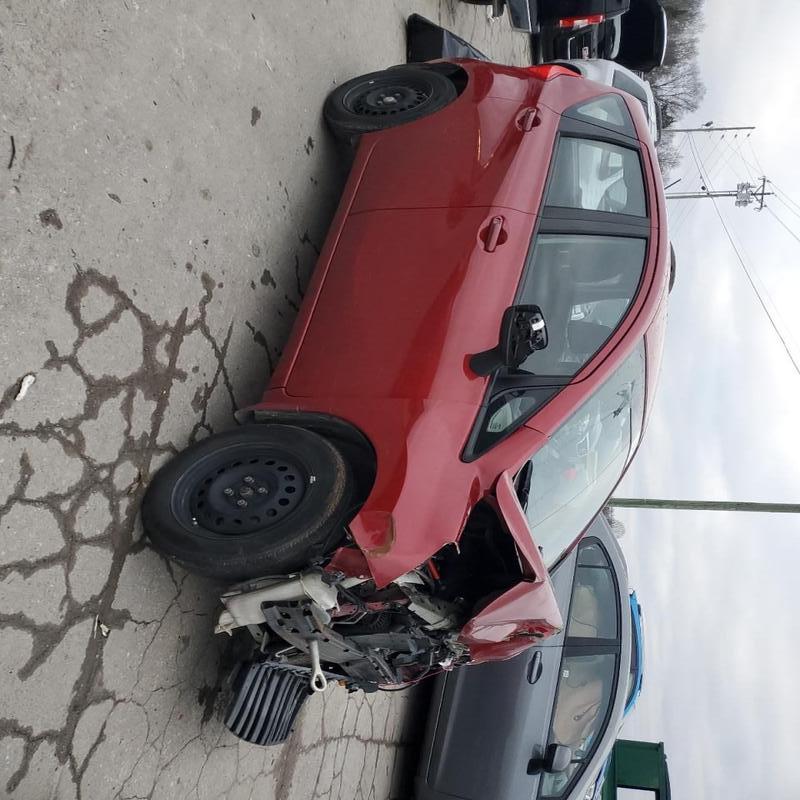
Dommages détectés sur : plaque d'immatriculation avant, pare-choc avant, feu avant droit, feu avant gauche, capot, pare-brise avant, aile avant droite, aile avant gauche, porte arrière droite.
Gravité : majeur